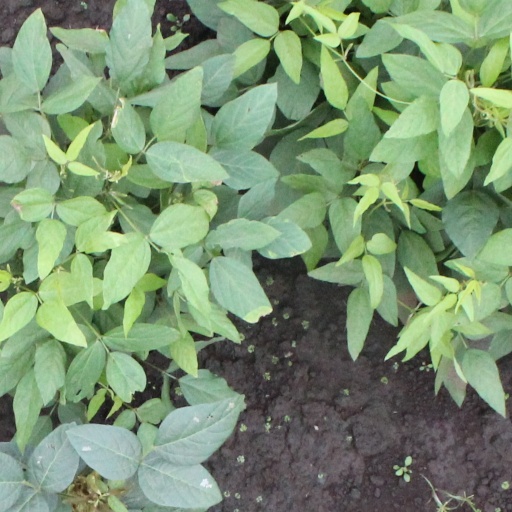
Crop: soybean